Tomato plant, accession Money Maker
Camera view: vertical (180 deg); turntable rotation: 60 degrees
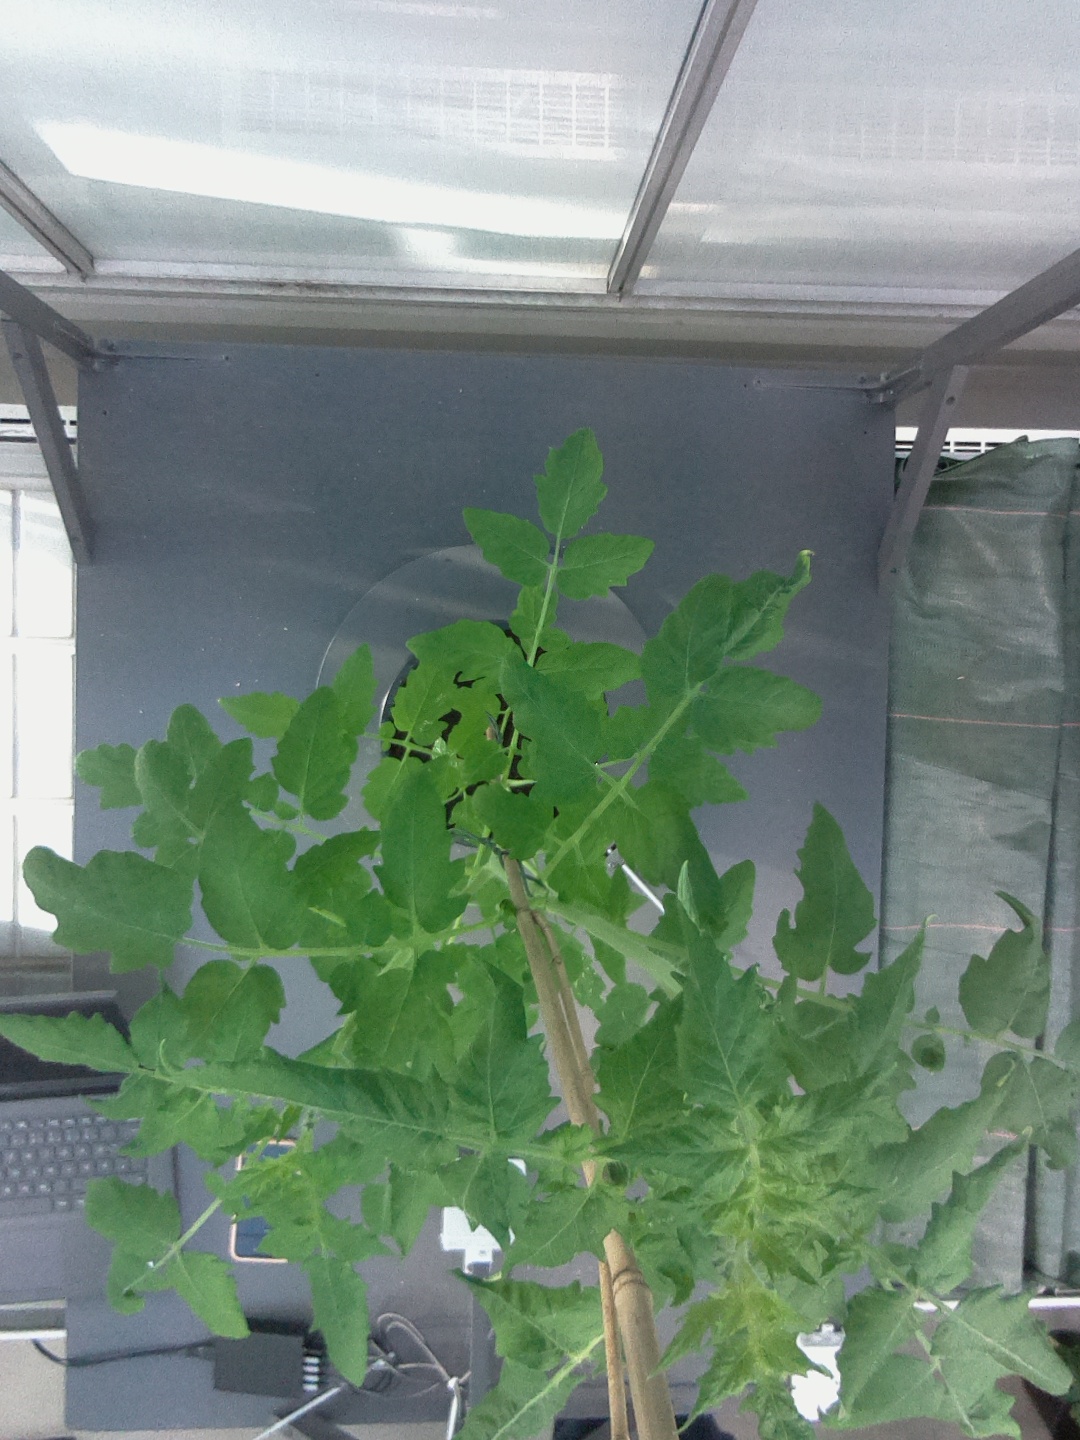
BBCH growth stage 52: 2 inflorescences visible